USS McInerney

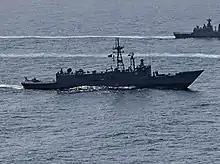
"Alamgir" on 6 September 2021.

The 32-year-old frigate, which was renamed "Alamgir", was given a US$65 million refurbishment, including anti-submarine capability. "Alamgir" received an overhaul of almost all mechanical equipment, ranging from the overhaul of all four diesels, down to inspection and replacement of sea valves and air conditioning. A new bridge and navigational suite were installed, along with a VIP cabin and a composite dome over the overhauled AN/SQS-56 sonar array.